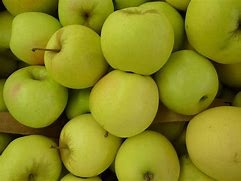
Label: apple